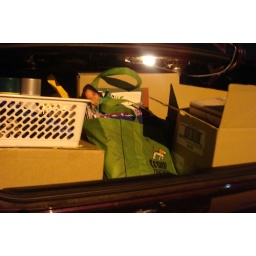
moving into C42 - boxes in the car